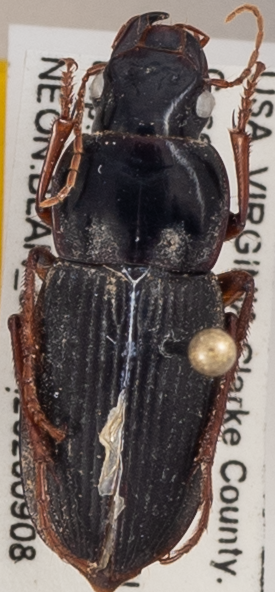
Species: Harpalus pensylvanicus
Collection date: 2020-09-08
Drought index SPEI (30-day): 0.786
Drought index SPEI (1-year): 0.23
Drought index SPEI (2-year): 1.594